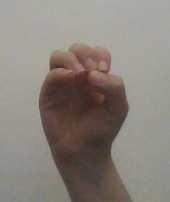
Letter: ha